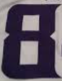
Number: 8